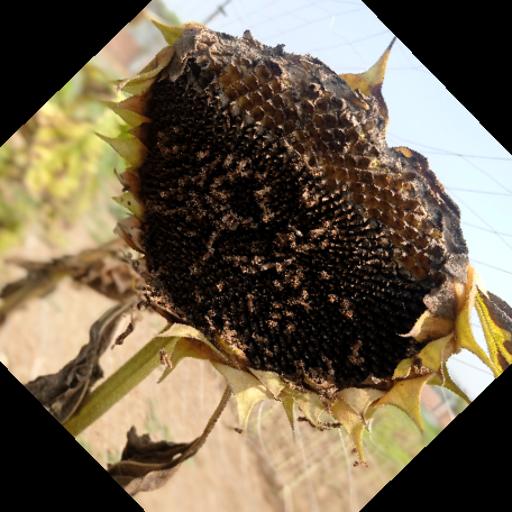
Label: Gray_mold